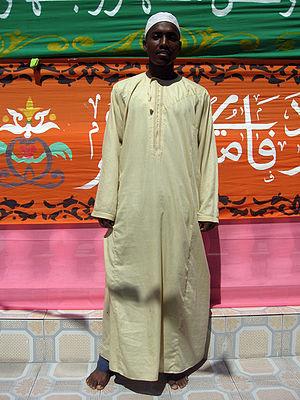
Habitant de la Grande Comore
Environ 99 à 100 % de la population de l'Union des Comores est musulmane, essentiellement sunnite de rite chafiite.
Les Comores, en forme longue l'union des Comores, est une république fédérale d'Afrique australe située dans le nord du canal du Mozambique, un espace maritime de l'océan Indien.